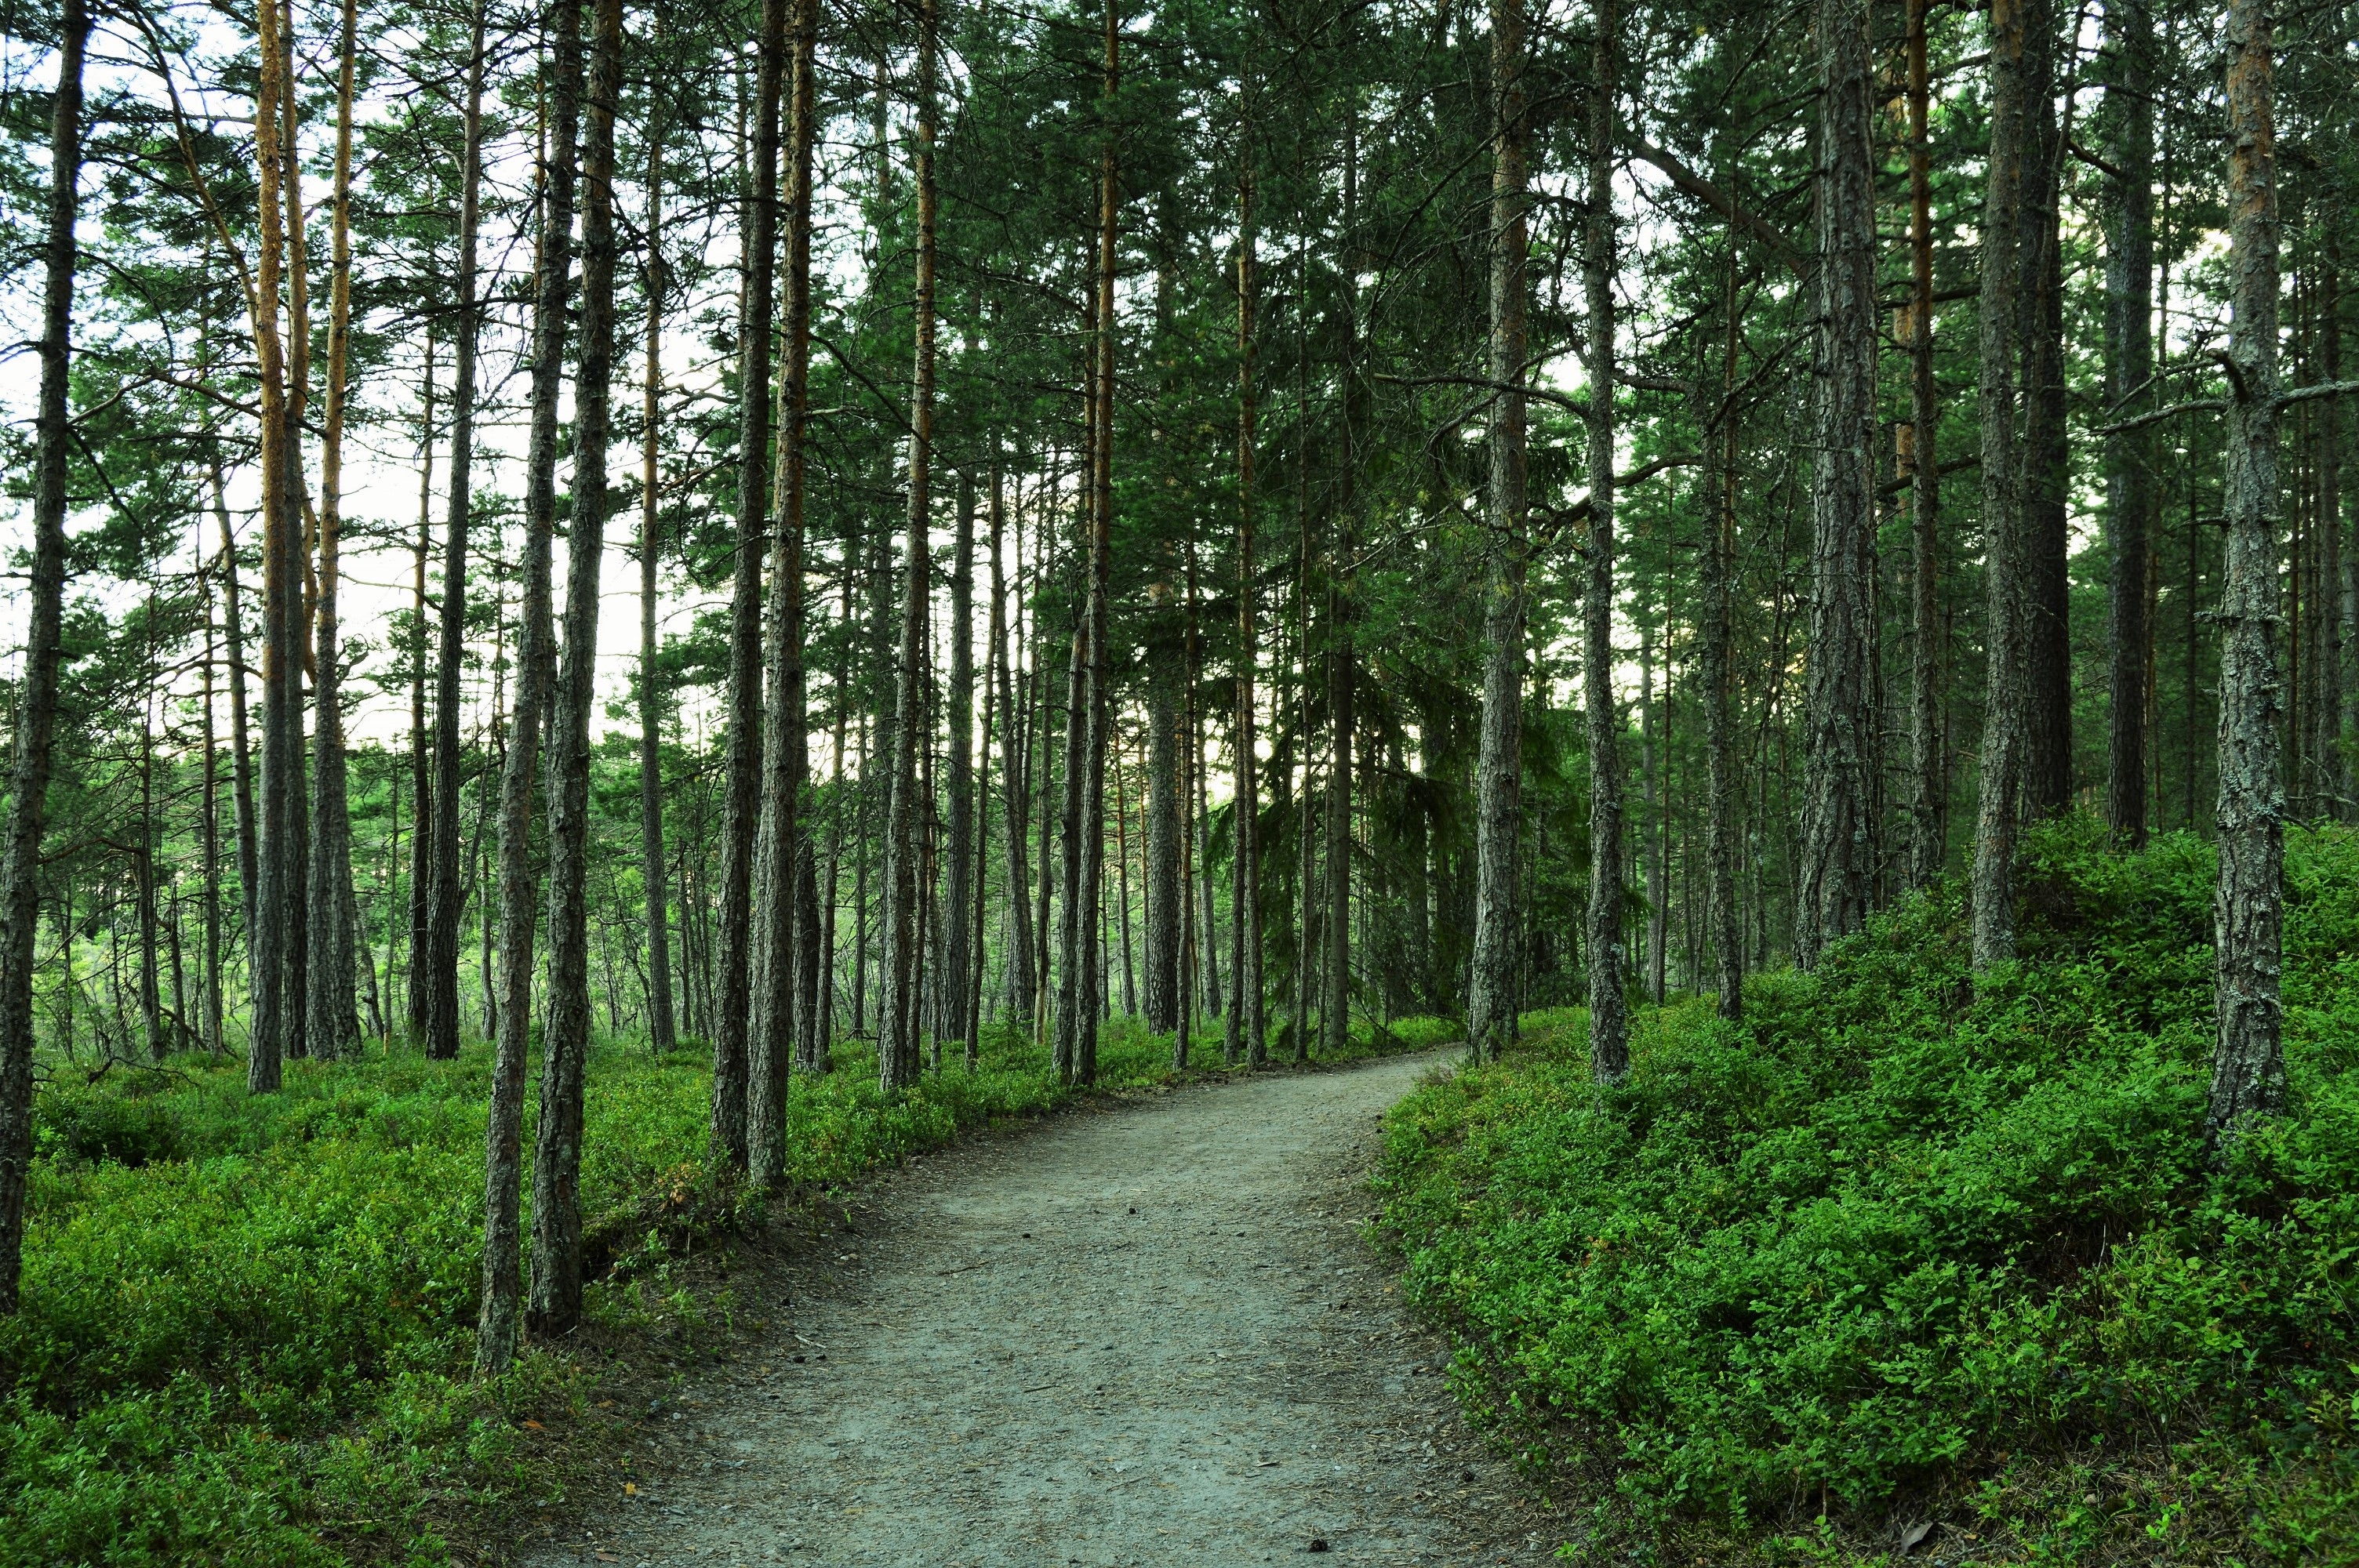
tree, forest, wilderness, plant, trail, sunlight, jungle, spruce, vegetation, rainforest, deciduous, grove, woodland, habitat, ecosystem, biome, old growth forest, natural environment, woody plant, temperate broadleaf and mixed forest, temperate coniferous forest, land plant